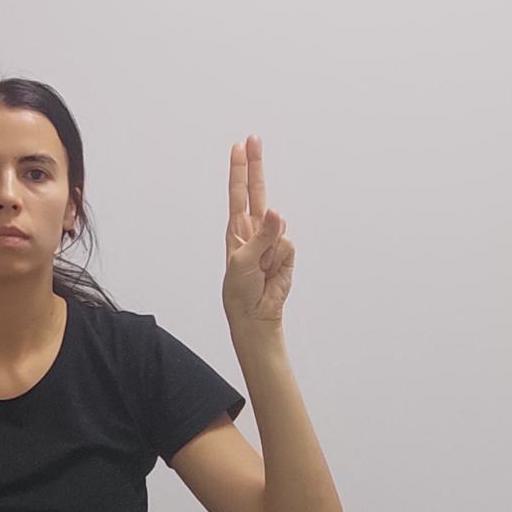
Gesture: two_up